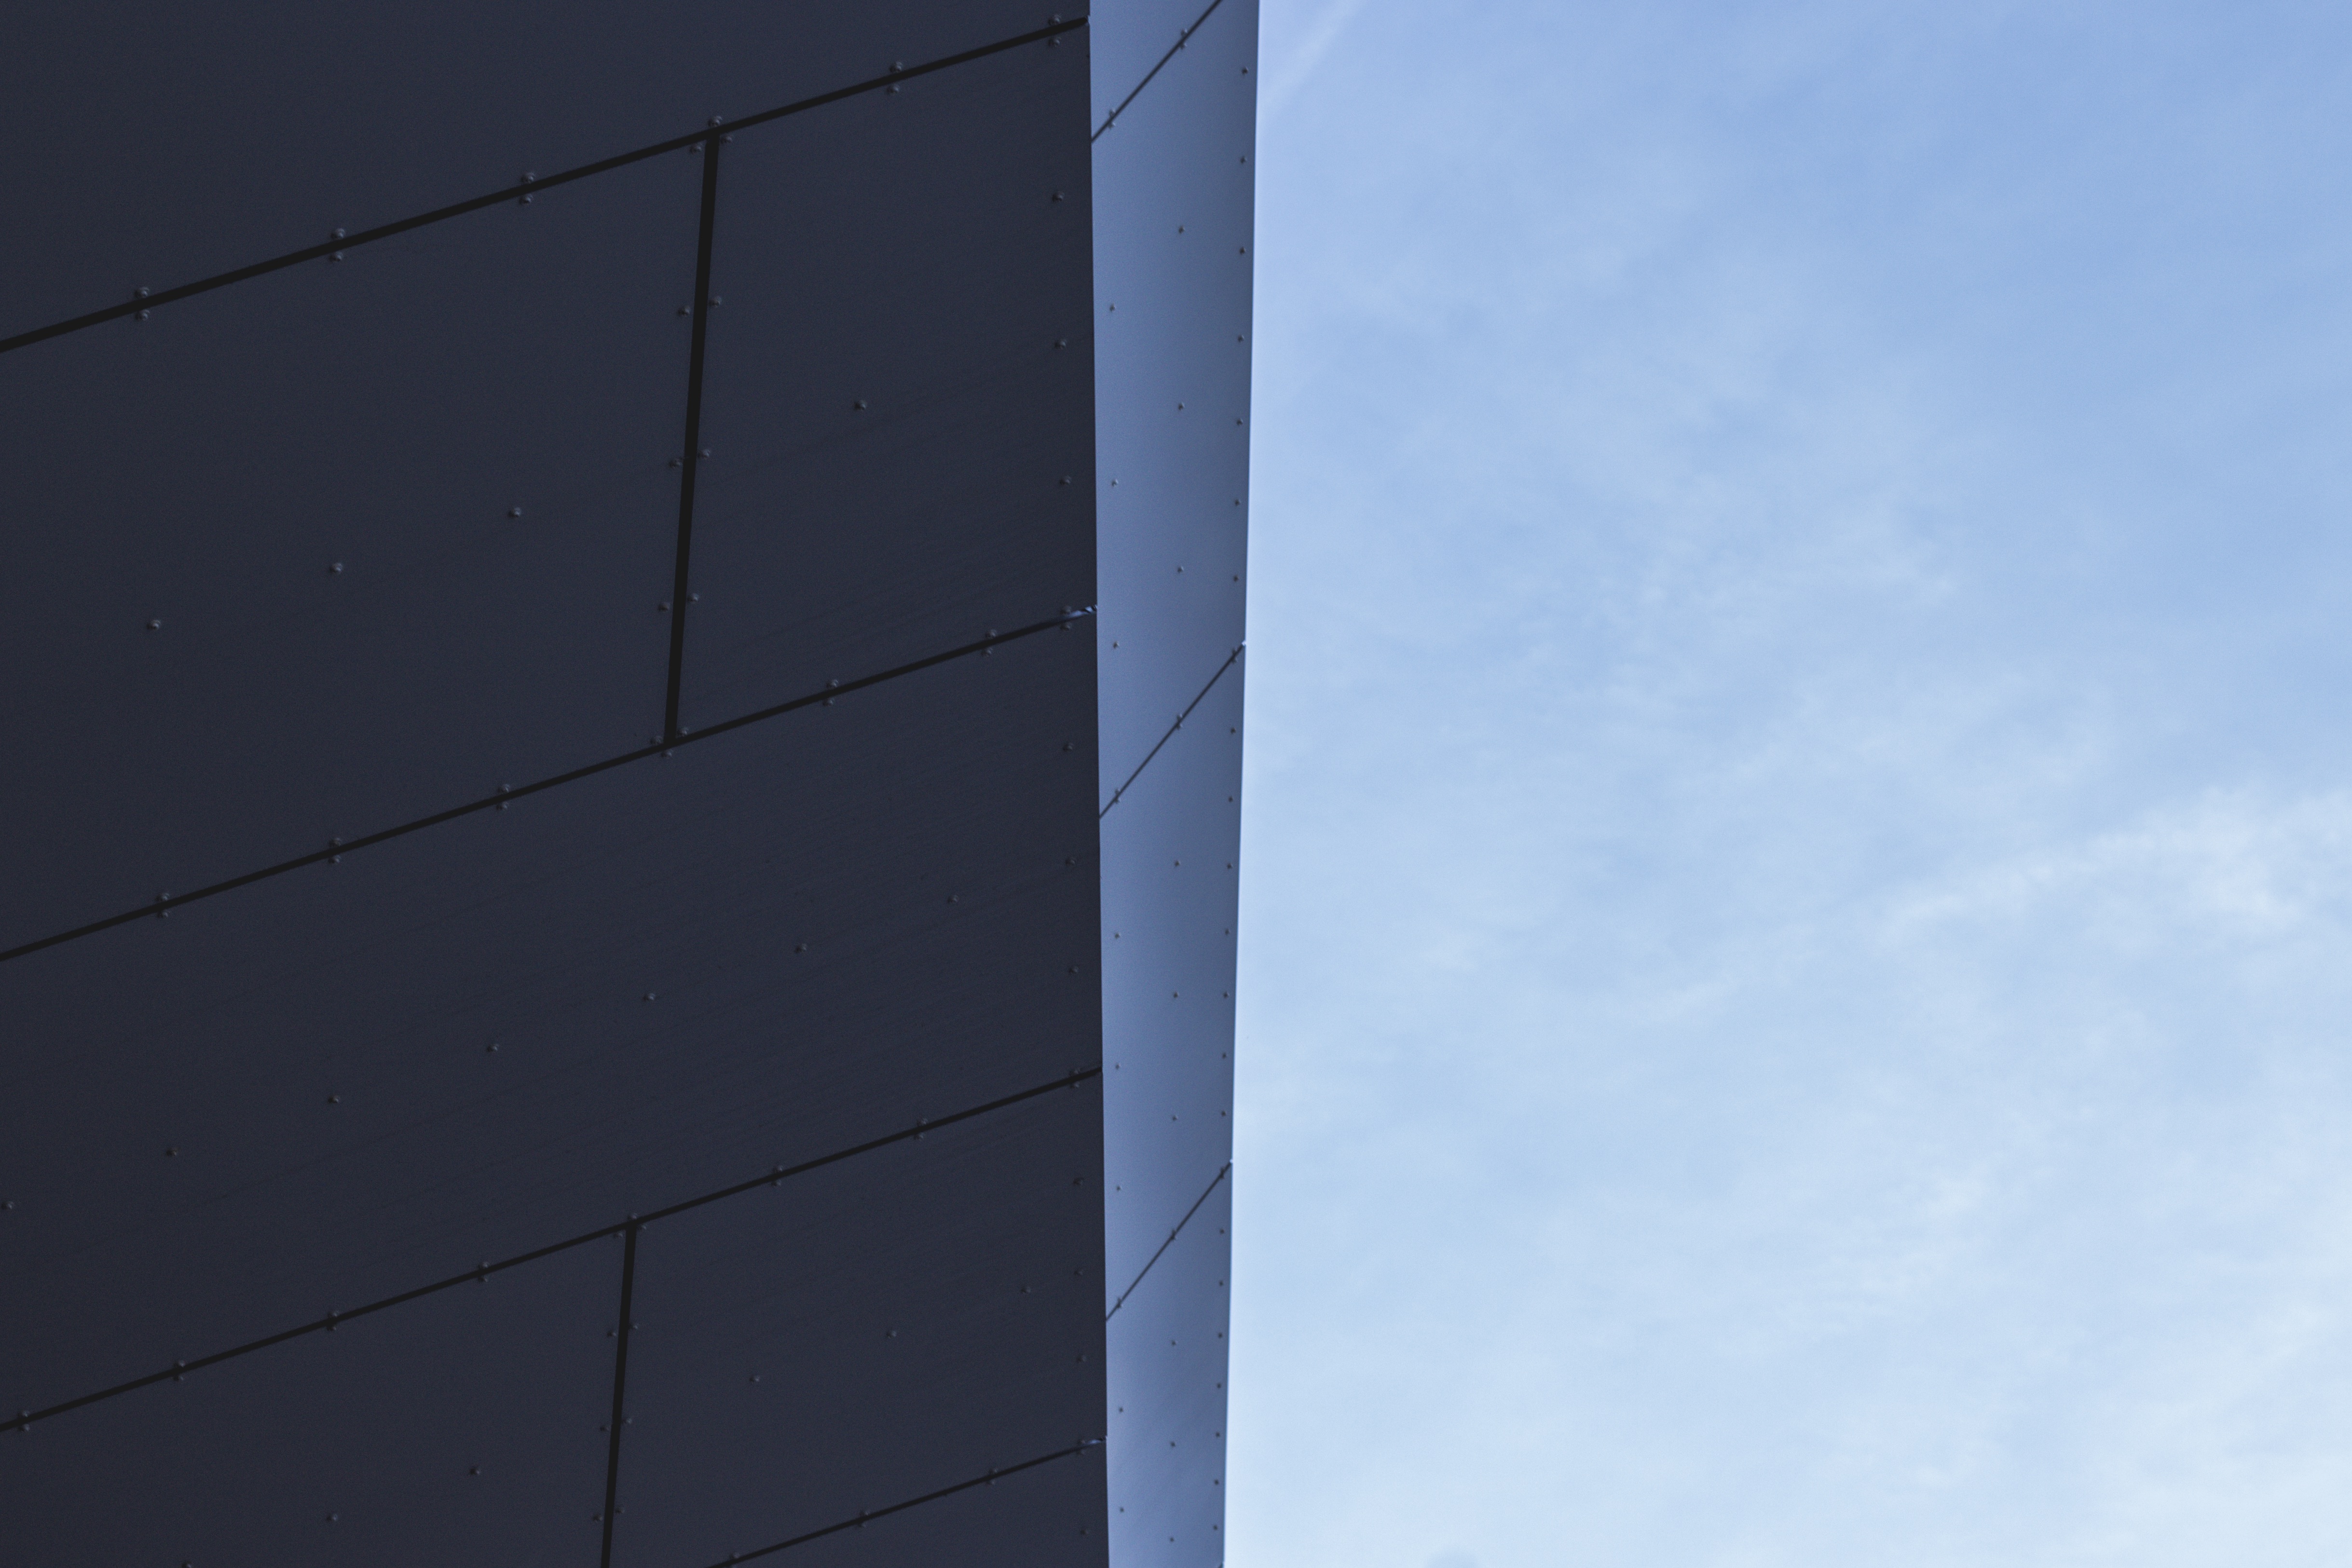
architecture, structure, sky, skyscraper, wall, line, facade, blue